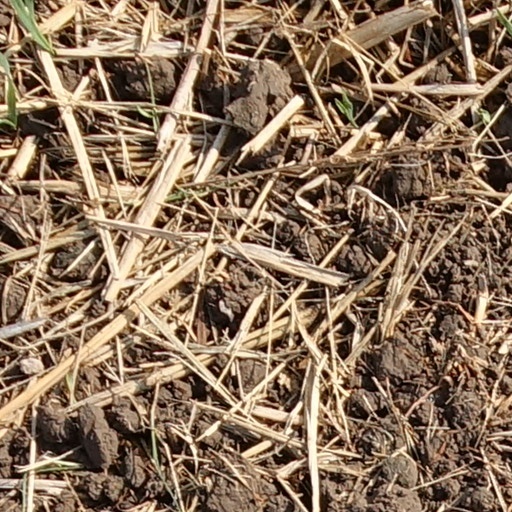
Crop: wheat